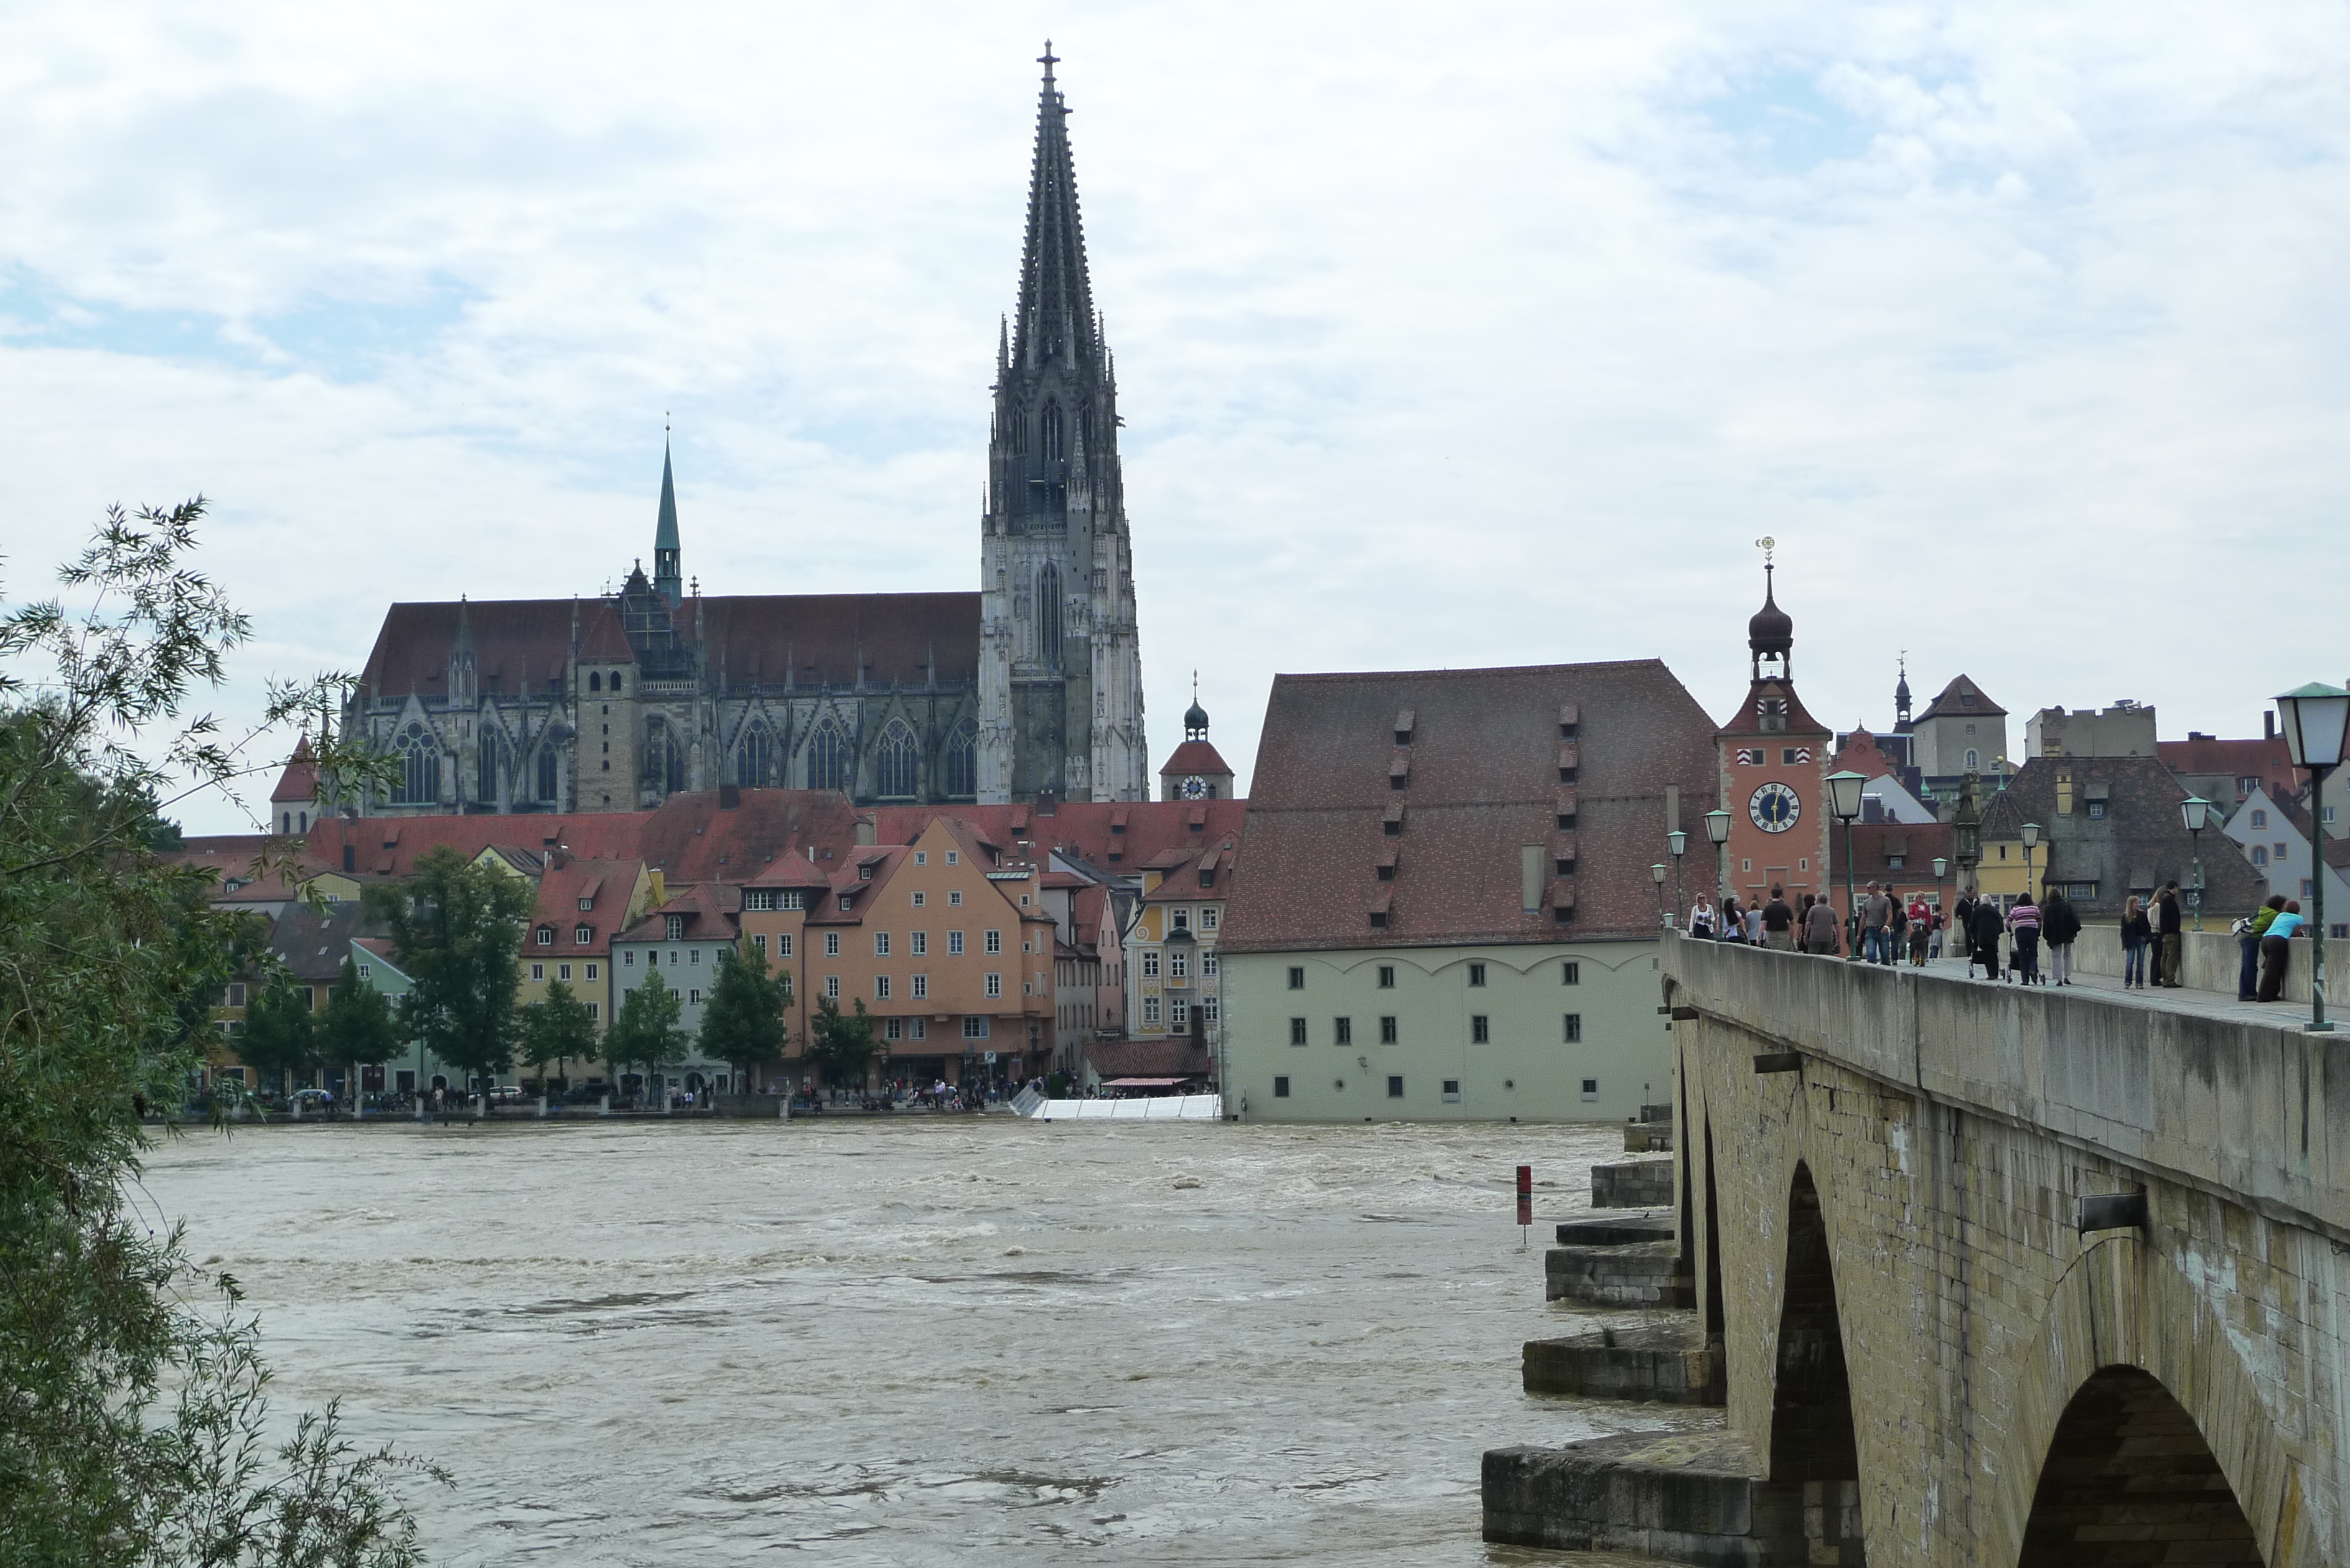
town, river, landmark, historic, tourism, waterway, place of worship, bayern, bavaria, salzburg, architektur, worldheritage, kulturerbe, regensburg, welterbe, weltkulturerbe, culturalheritage, historischestadt, tours